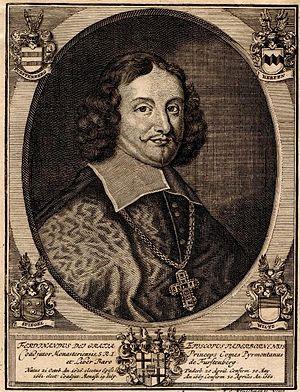
Theodore Caspar von Furstenberg, également connu comme Caspar Dietrich von Furstenberg est un peintre et graveur allemand, pionnier de la technique de la manière noire. Il a également été colonel d'un régiment de cavalerie espagnole aux Pays-Bas, candidat pour devenir électeur de Mayence, alchimiste, puis chanoine à Mayence.